Democratic initiative

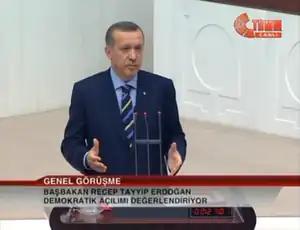
Erdoğan addresses the members of parliament during a heated debate at the Turkish Parliament about democracy and the democratic initiative.

The Kurdish initiative (also called "Kurdish Opening") was the most discussed initiative of the government. The main goal of the Kurdish initiative was to improve the human rights of Turkish citizens of Kurdish origin and to end a 25-year conflict between Turkey and the PKK. Interior Minister Beşir Atalay was responsible for the coordination of the initiative.